Elizabethan literature

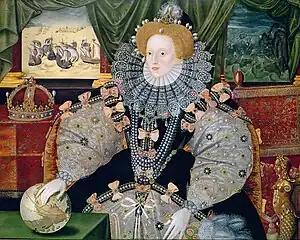
The Armada Portrait of Elizabeth I, by an unidentified artist. This portrait showcases both the imperial majesty of Elizabeth I, in allegorical figures of the foreground, and the English defeat of the Spanish Armada, with its naval backdrop.

Elizabethan literature refers to bodies of work produced during the reign of Queen Elizabeth I (1558–1603), and is one of the most splendid ages of English literature. In addition to drama and the theatre, it saw a flowering of poetry, with new forms like the sonnet, the Spenserian stanza, and dramatic blank verse, as well as prose, including historical chronicles, pamphlets, and the first English novels. Major writers include William Shakespeare, Edmund Spenser, Christopher Marlowe, John Lyly, John Donne, Walter Raleigh, Richard Hooker, Ben Jonson, Philip Sidney, Thomas Kyd, and Richard Barnfield.